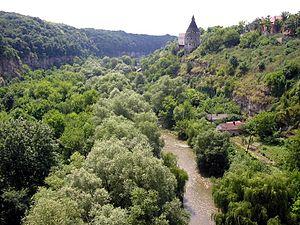
La rivière Smotrytch est un cours d'eau d'Ukraine et un affluent gauche du Dniestr.